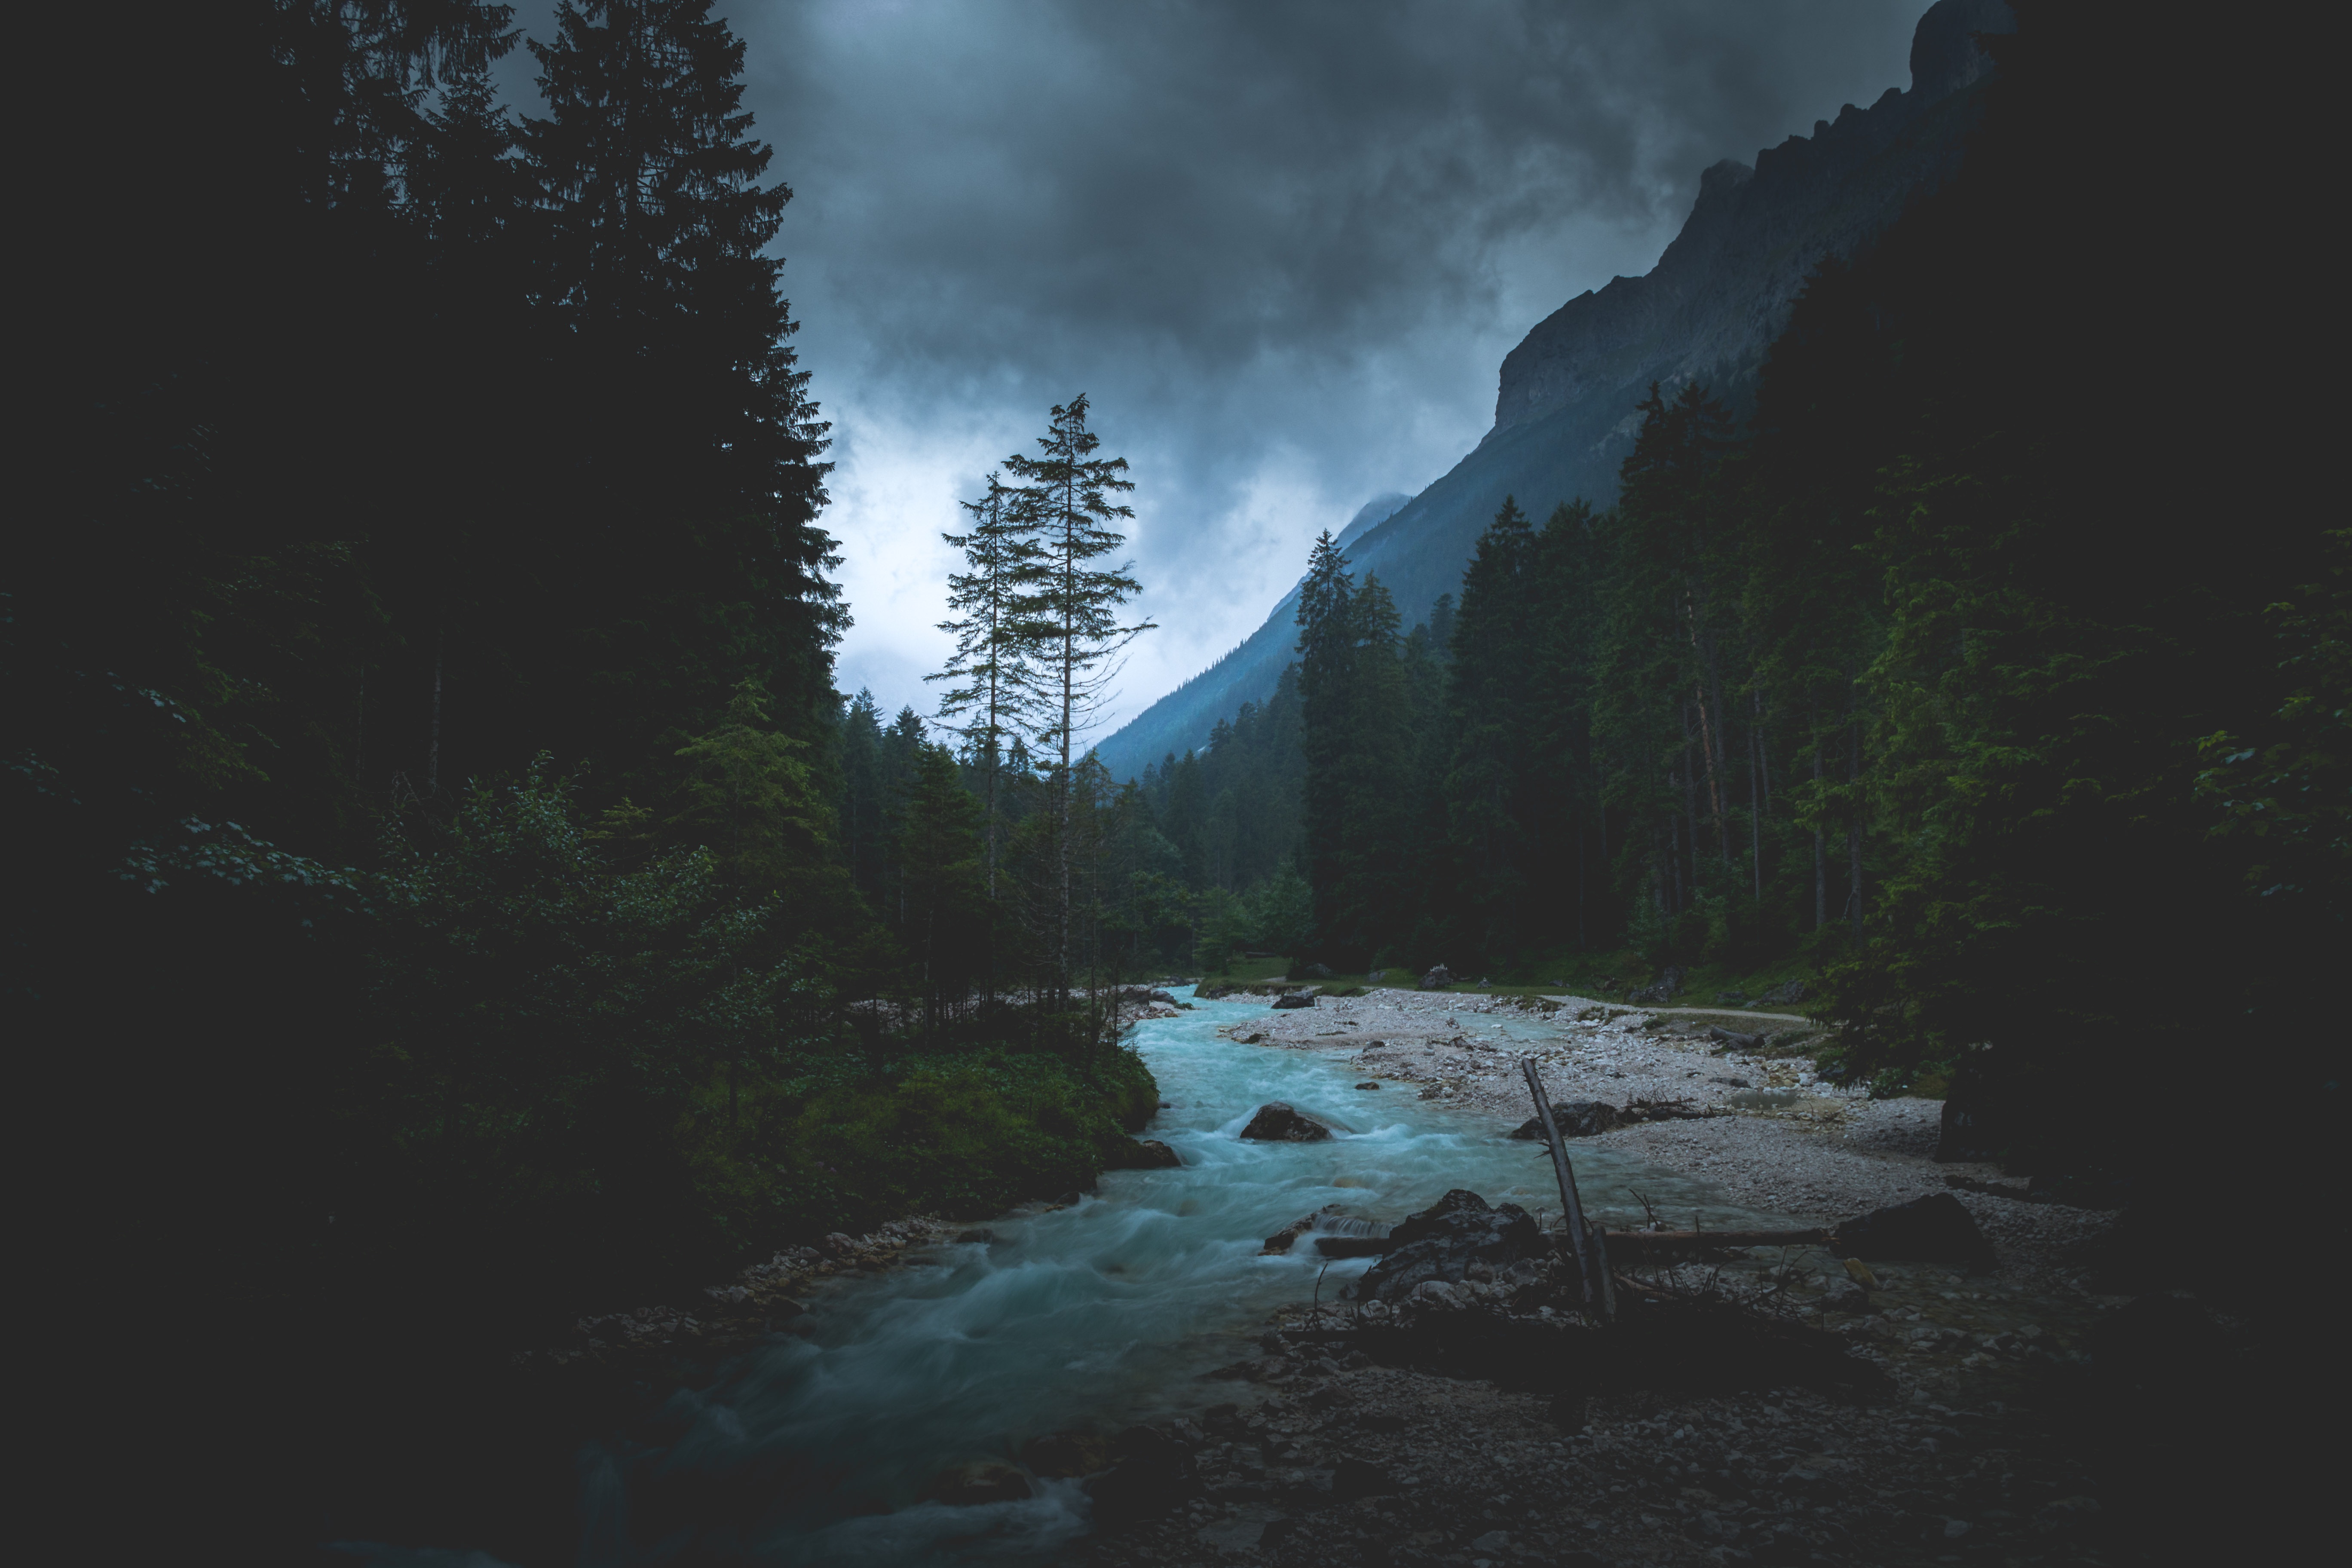
tree, water, nature, forest, wilderness, mountain, cloud, mist, sunlight, morning, river, mountain range, reflection, darkness, moonlight, landform, geographical feature, atmospheric phenomenon, mountainous landforms, computer wallpaper